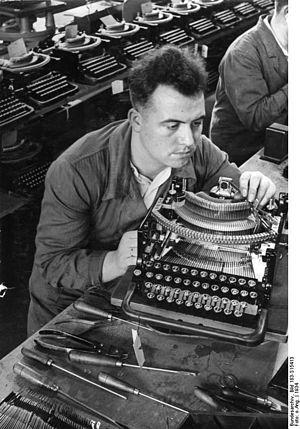
Une machine à écrire est une machine mécanographique permettant d'écrire des documents avec des caractères imprimés. Elle se présente sous la forme d'un clavier comportant une cinquantaine de touches représentant les caractères qui seront imprimés sur le papier.